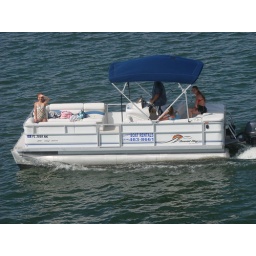
Here is a family enjoying a day on the water in a rental boat from Fort Myers Beach.